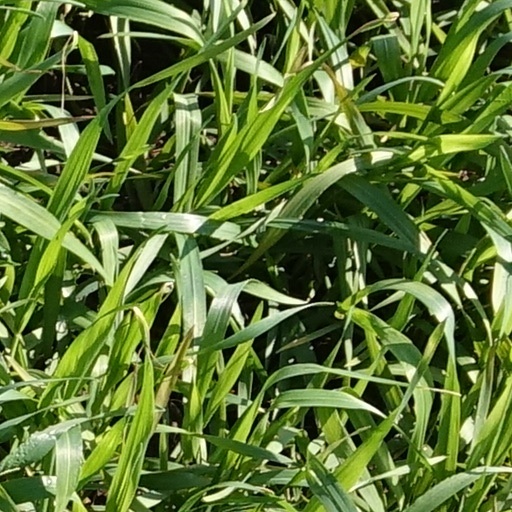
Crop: wheat